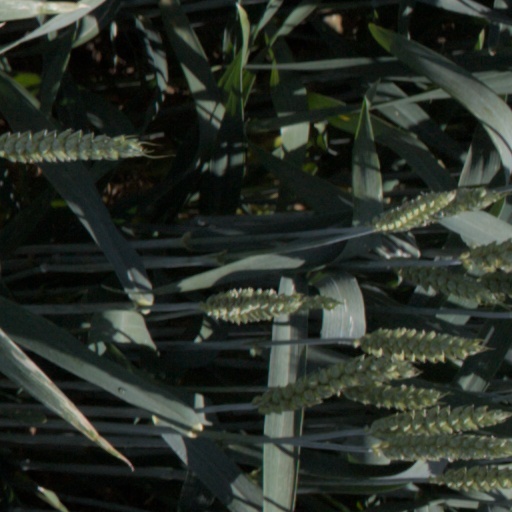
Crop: wheat